Sulaiman Shikoh

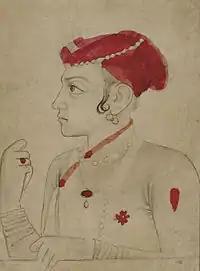

Sulaiman's first wife was the daughter of Khwaja Abd al-Rahman, a respected nobleman and descendant of Khwaja Abd al-Aziz Naqshbandi. In July 1651, when the Mughal army arrived in the Kashmir valley, his father Prince Dara Shikoh asked Emperor Shah Jahan for permission to arrange a marriage. After receiving the emperor's approval, the marriage took place on 15 July 1651.